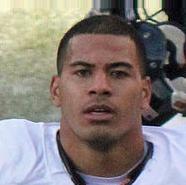
Age: 24